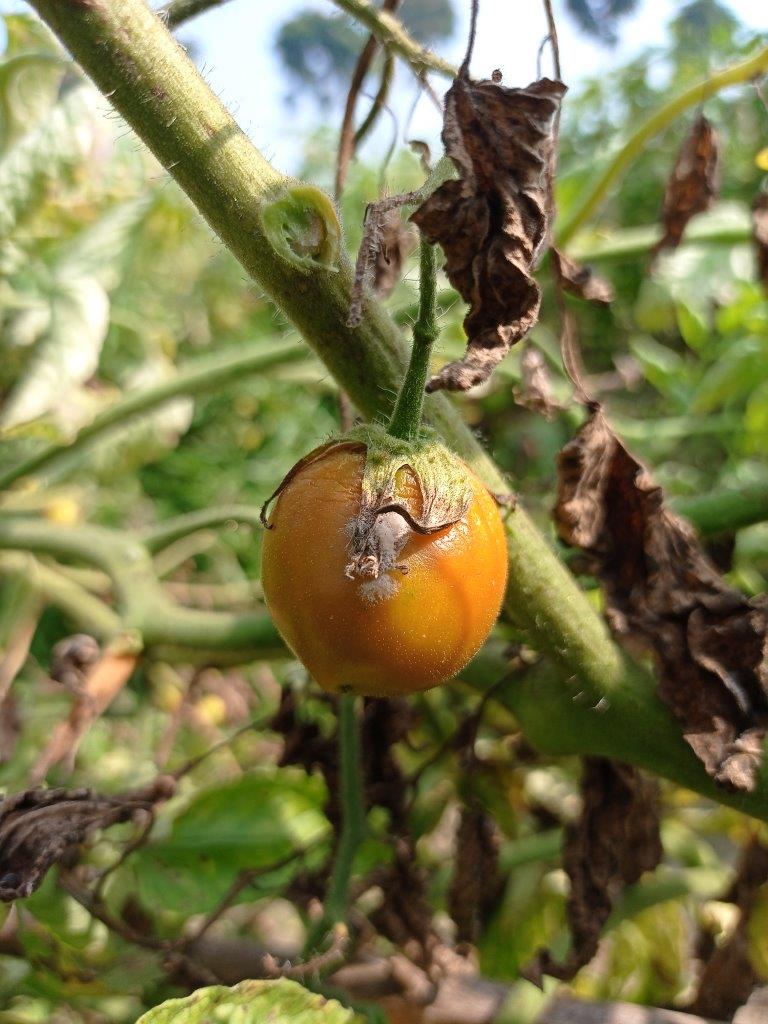
Maturity: Mature